Limburg (Belgium)

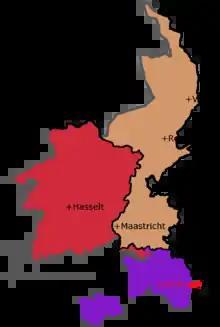
Map showing the two contemporary provinces called Limburg (the red one in Belgium, and the brown one in the Netherlands), as well as the medieval Duchy they are both named after. Only the villages of Teuven and Remersdaal in Voeren, part of modern Belgian Limburg only since 1977, were in both modern and medieval Limburg.

Loon, and the rest of the Prince-Bishopric of Liège, were not joined politically with the rest of what would become Belgium until the French Revolution. Nevertheless, in the 16th, 17th, and 18th centuries the population of Loon was constantly and badly affected by the large-scale international wars of the neighbouring Spanish Netherlands and Dutch Republic, including the Eighty Years' War, the Nine Years' War, the War of the Spanish Succession, the War of the Austrian Succession, the Seven Years' War, and even the Brabant Revolution. During this period the region's episcopal government was often unable to maintain law and order, and the economy of the area was often desperately bad, affected by plundering soldiers and gangs of thieves such as the "Bokkenrijders". Nevertheless, the population contained strongly conservative Catholic elements, and not only supported the conservative Brabant revolution, but also rebelled unsuccessfully against the revolutionary French regime in the Peasants' War of 1798.